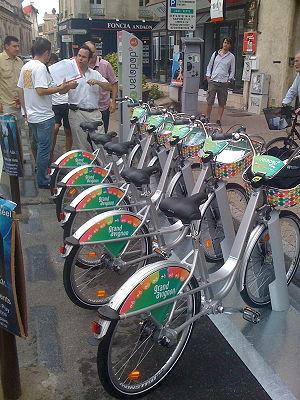
Une station Vélopop' à Avignon
Le libre-service – dans le cadre d'une transaction au détail de nature commerciale ou non – désigne à la fois :
Smoove est une entreprise française, basée à Montpellier avec un établissement industriel à Oullins au sud de Lyon, qui conçoit, construit et distribue des produits reliés à la vélocation.